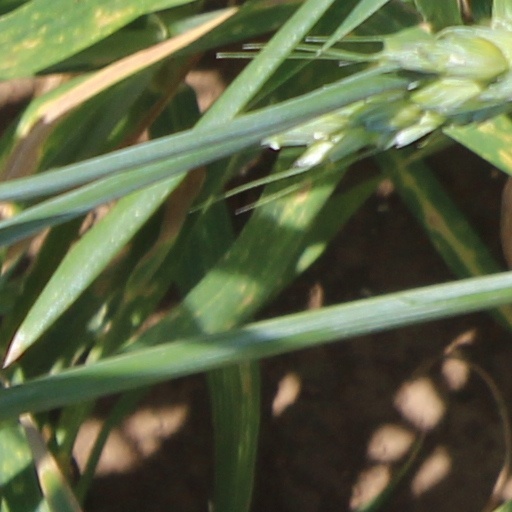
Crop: wheat